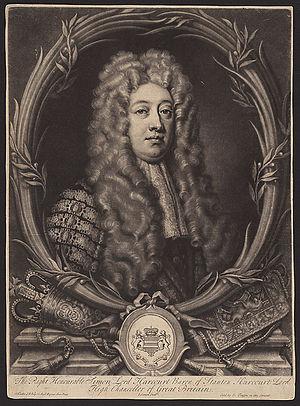
La maison d'Harcourt est une famille subsistante de la noblesse française, d'extraction féodale, originaire de Normandie. Sa filiation est suivie depuis 1094, ce qui fait d'elle l'une des plus anciennes familles françaises subsistantes. Elle a formé vers 1100 deux lignées qui se sont perpétuées séparément, en France et en Angleterre. La lignée française a notamment produit la tige de Bonnétable, qui s'est scindée dès 1407 en deux branches aujourd'hui seules subsistantes : la branche ainée d'Olonde, dont le chef est marquis d'Harcourt, et la branche cadette de Beuvron, dont le chef est duc d'Harcourt.